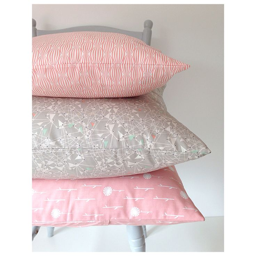
i made some new cushions for my sofa ...